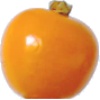
Label: Physalis 1